Sky position (RA, Dec in degrees): 151.928, 25.031
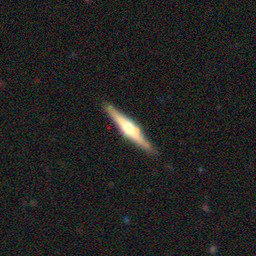
Galaxy morphology: Edge-on Galaxies with Bulge